Nopporn Suppipat

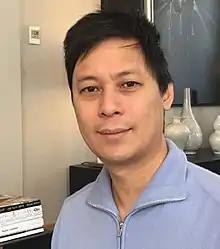
Suppipat in 2017

Nopporn Suppipat (born March 30, 1971) is a Thai businessman living in Paris. He is the largest investor in French tech start-up, Blade Group. Suppipat became known in Thailand as founder and CEO of Wind Energy Holding (WEH) which became South East Asia's largest wind power business in 2014 with a valuation of $1.9 billion. Following the 2014 coup d'état in Thailand he was forced to flee the country after being accused of lese majeste. He was granted political asylum by the French authorities and has now settled in Paris.